Seth Padelford

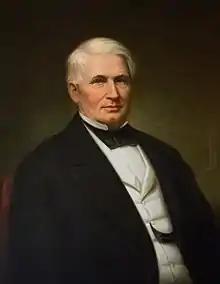
Official portrait in the Rhode Island State House by James Sullivan Lincoln

Seth Padelford (October 3, 1807 – August 26, 1878) was the 31st Governor of Rhode Island from 1869 to 1873.